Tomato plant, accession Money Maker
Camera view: bottom (45 deg); turntable rotation: 30 degrees
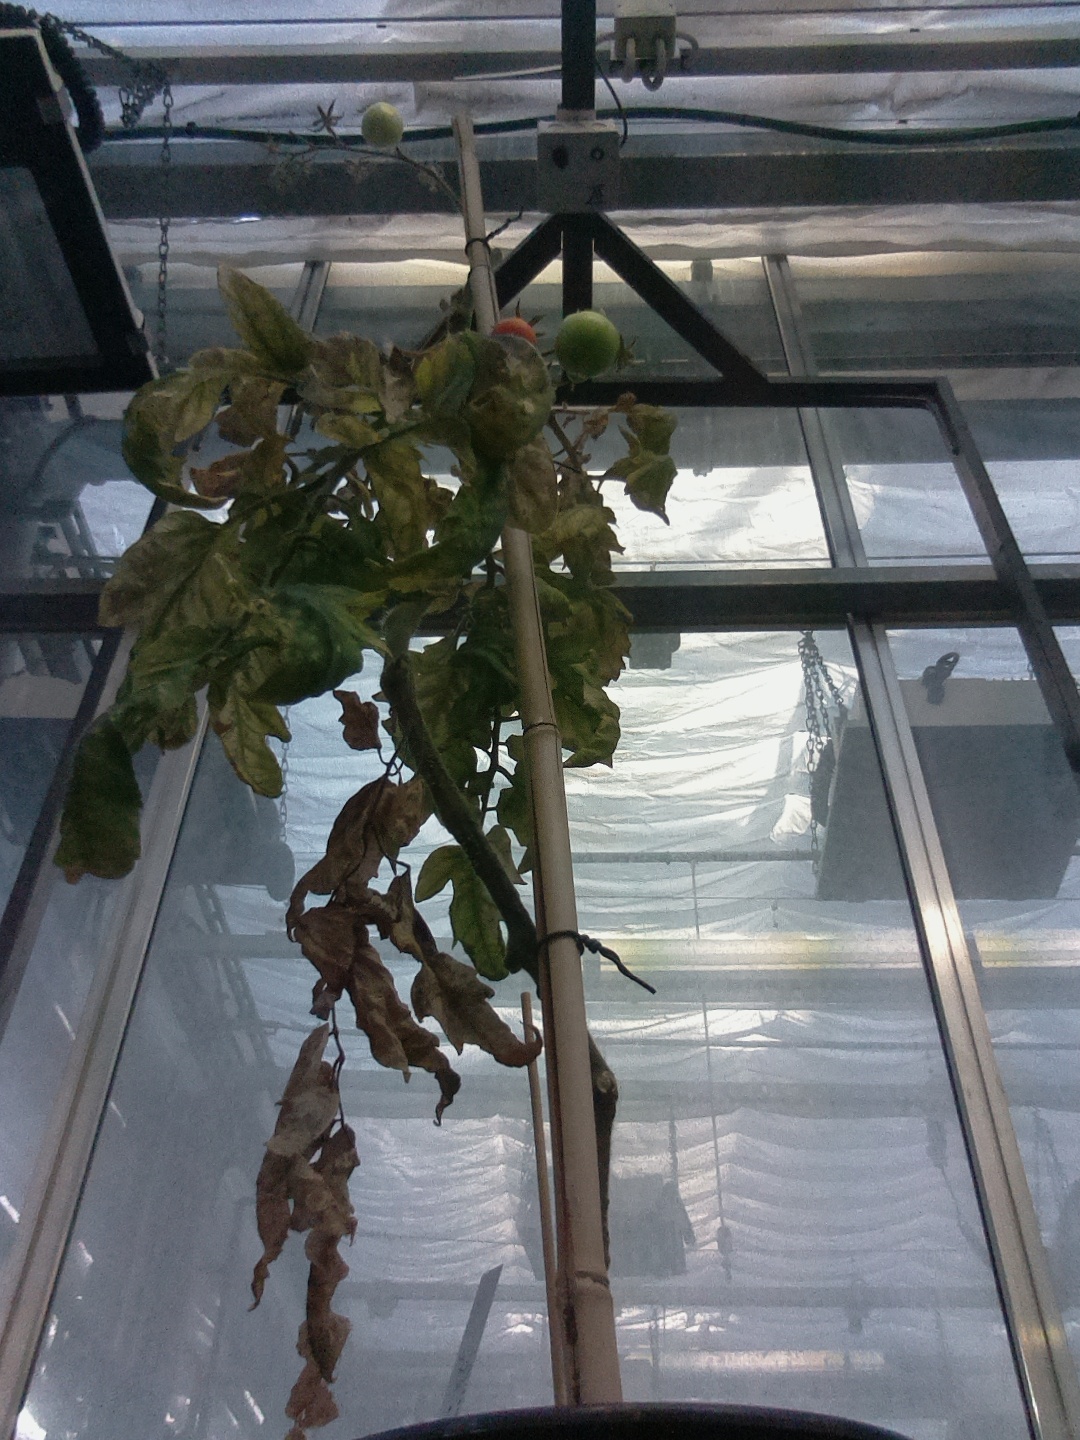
BBCH growth stage 84: 40%-50% of fruits show typical fully ripe color